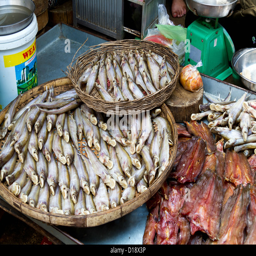
fresh fish on a market